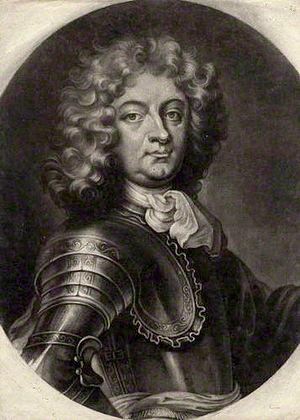
Henri de Massue, marquis de Ruvigny, vicomte puis comte de Galway, membre du Privy Council of Great Britain, fut un officier et un diplomate français qui joua un rôle important dans la guerre de la Ligue d'Augsbourg et la guerre de Succession d'Espagne.